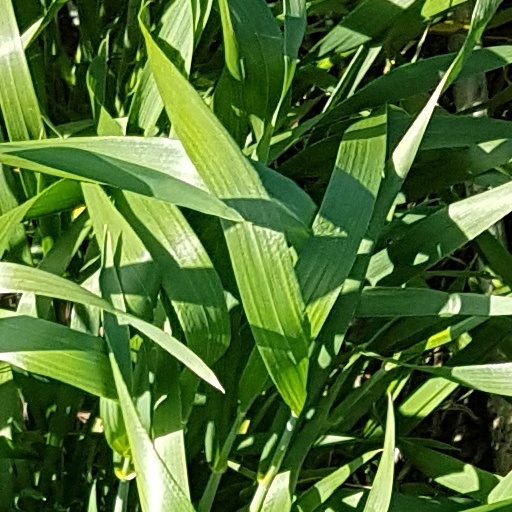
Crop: wheat